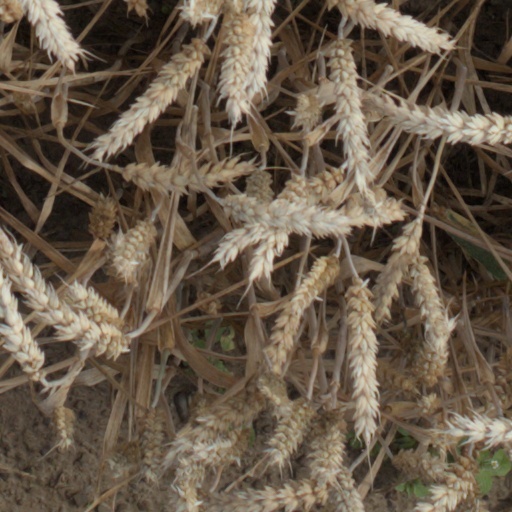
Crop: wheat